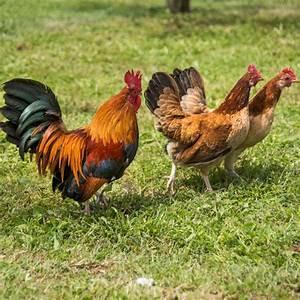
chicken